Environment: real
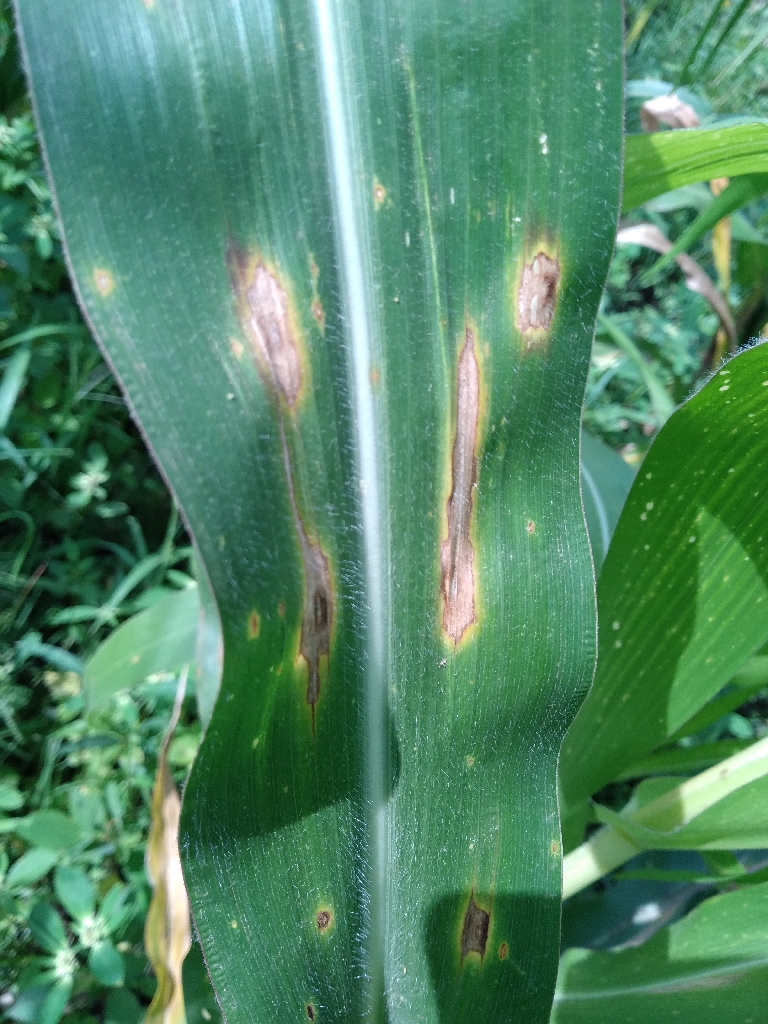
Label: northern_corn_leaf_blight